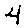
Label: 4